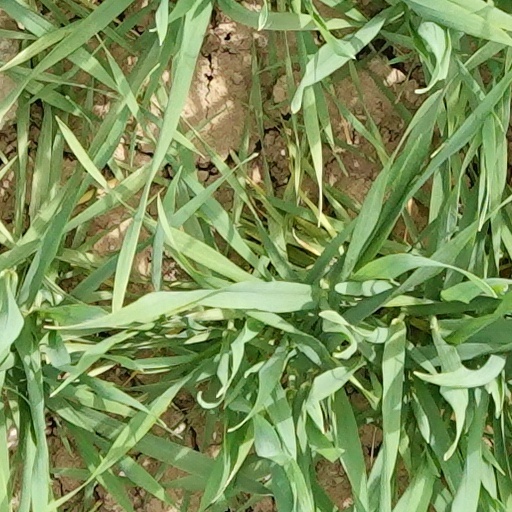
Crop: wheat